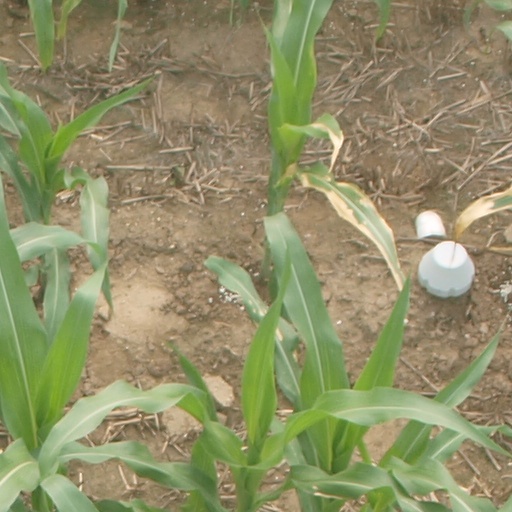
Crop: maize; corn